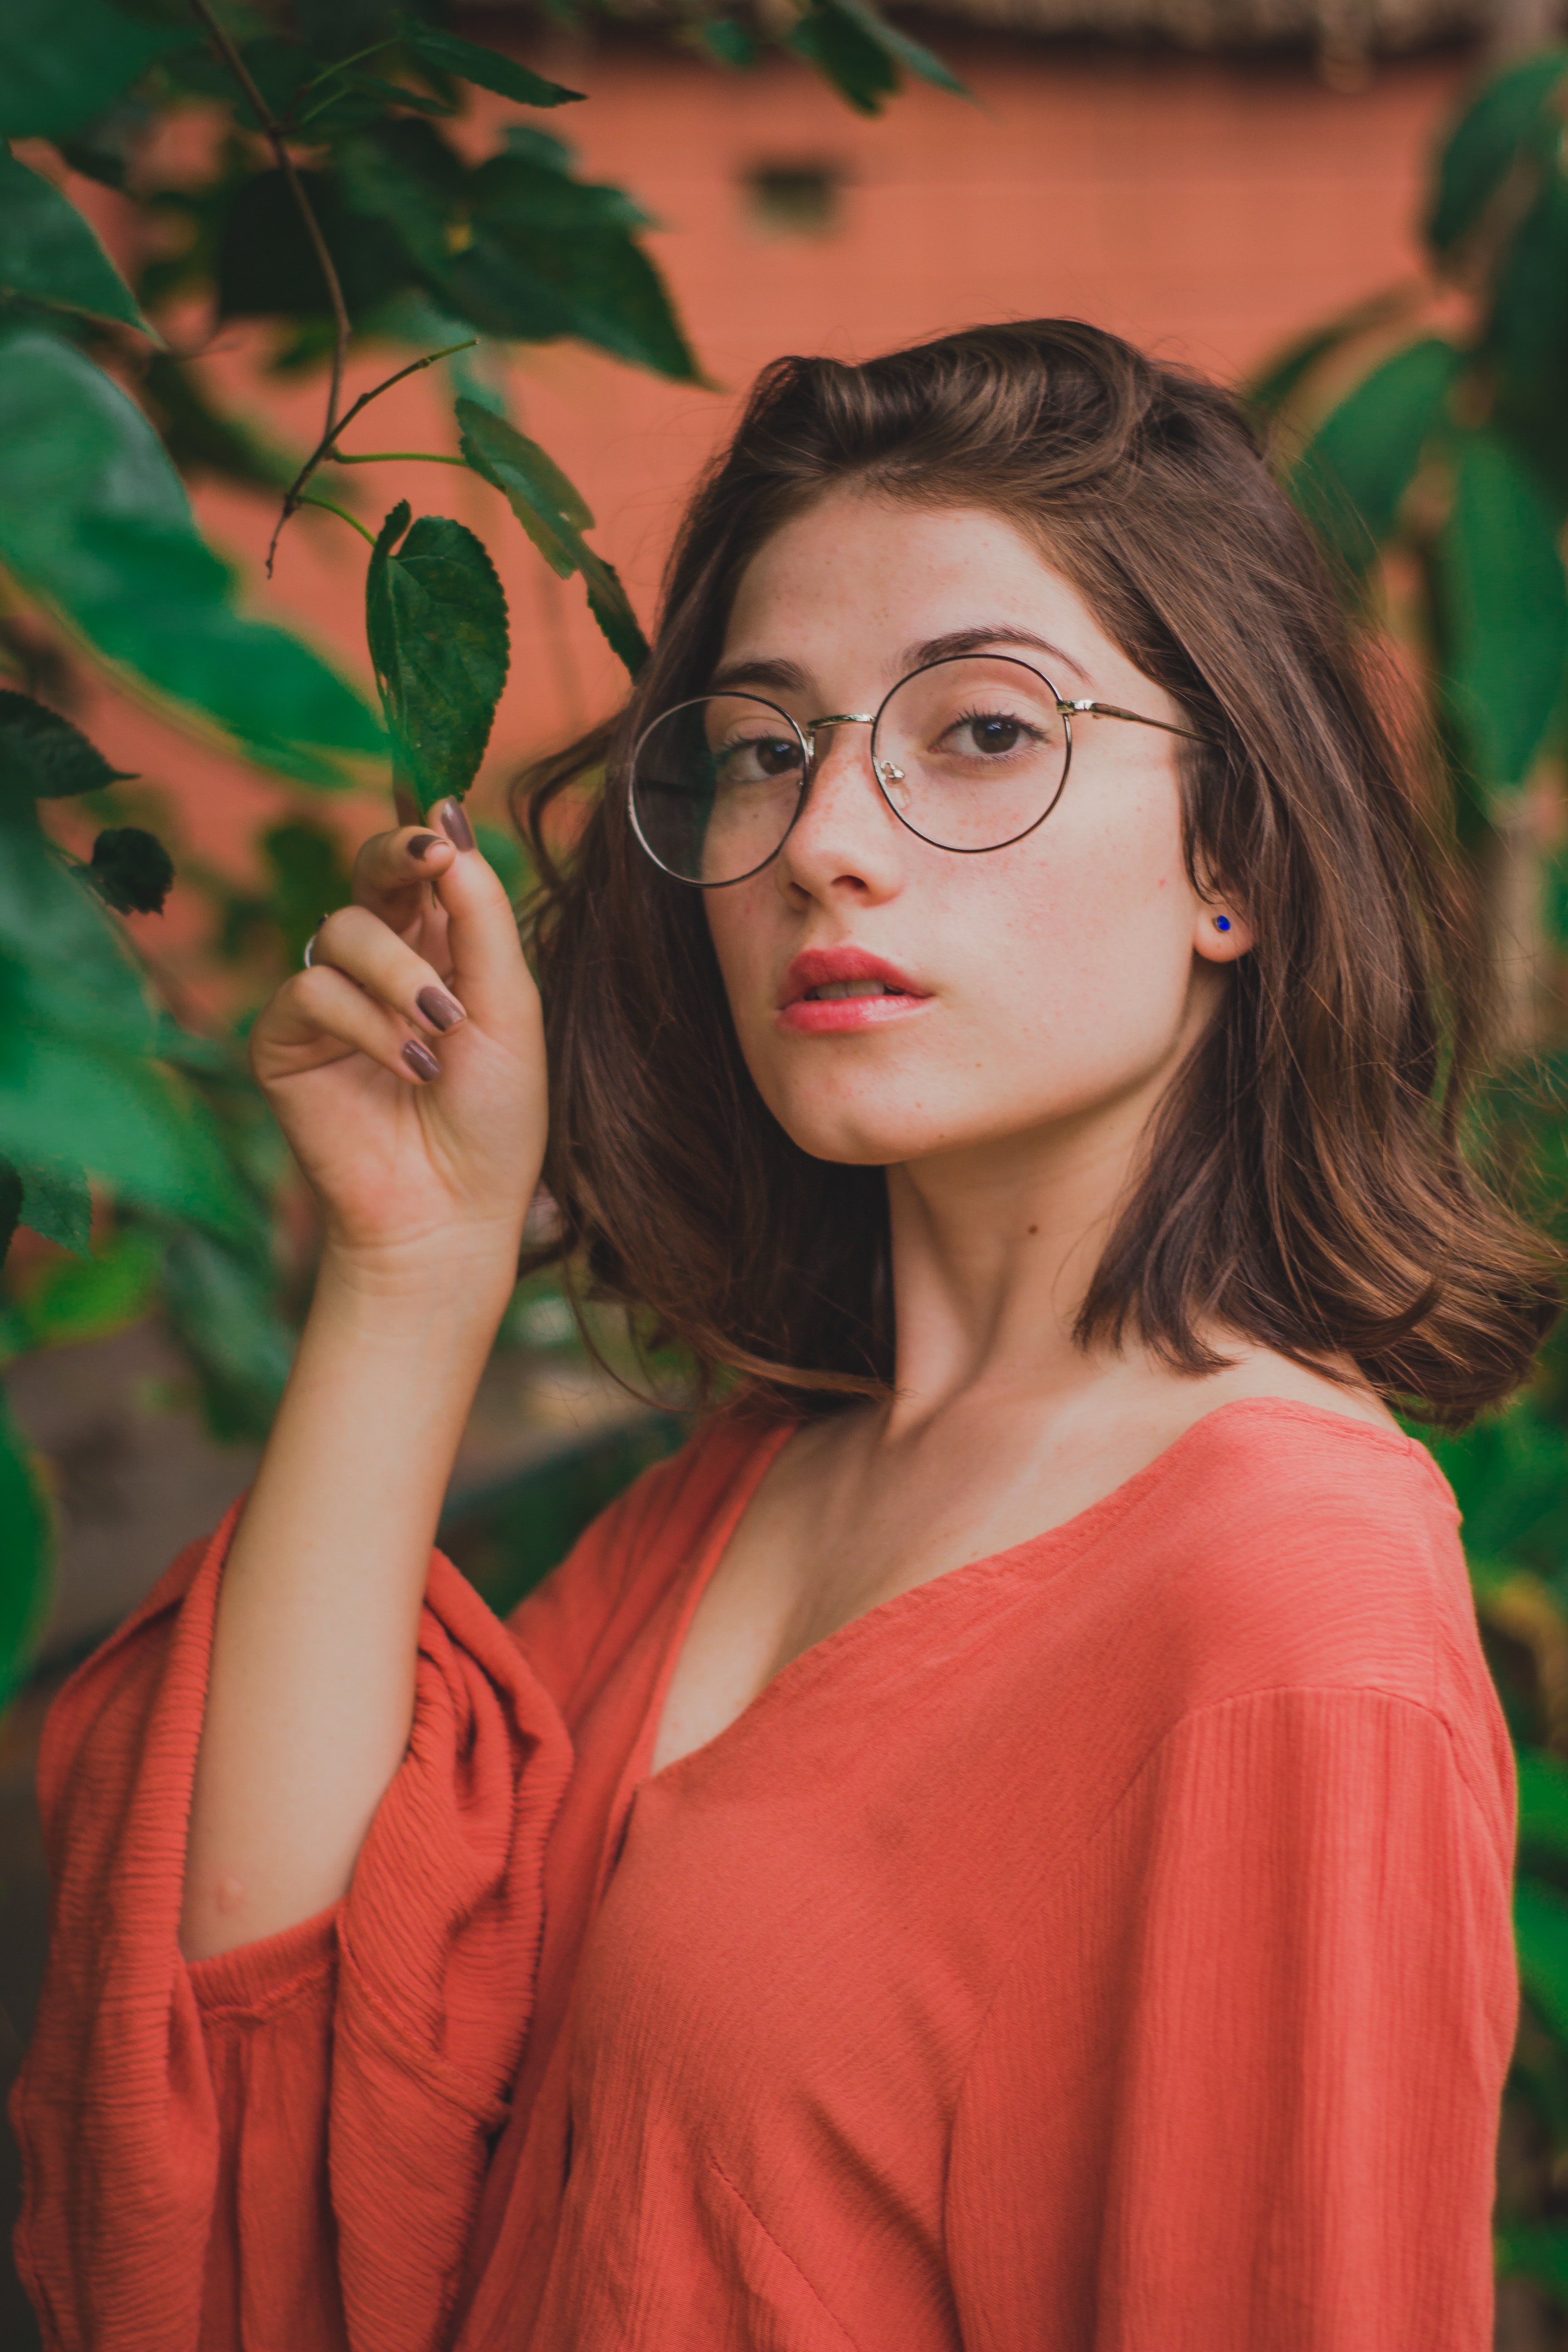
glasses, green, beauty, eyewear, portrait, lip, leaf, eye, photography, brown hair, long hair, vision care, plant, photo shoot, painting, smile, portrait photography, peach, art